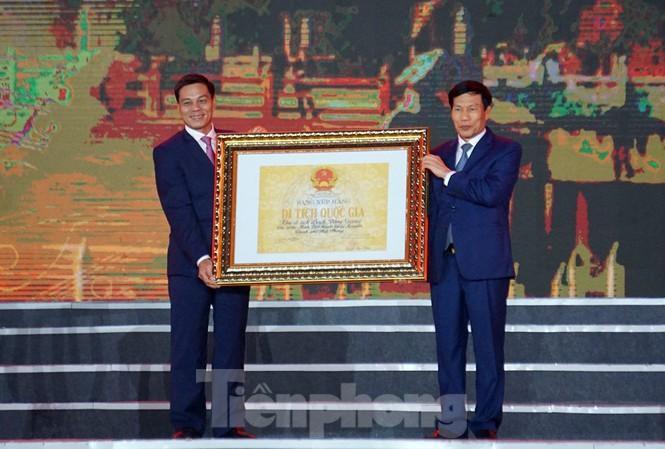
có hai người đàn ông đang trao nhau một tấm bằng chứng nhận